4-6-2

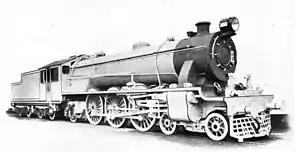
Indian XB class of 1927

The Hungarian locomotive builder MÁVAG ("Magyar Királyi Államvasutak Gépgyára") built several classes of locomotives after 1914, both for the Hungarian State Railways ("Magyar Államvasutak" or MÁV) and for export elsewhere in Europe. MÁV Pacific number 301.016 has been preserved at the Hungarian Railway Heritage Park Museum in Budapest.